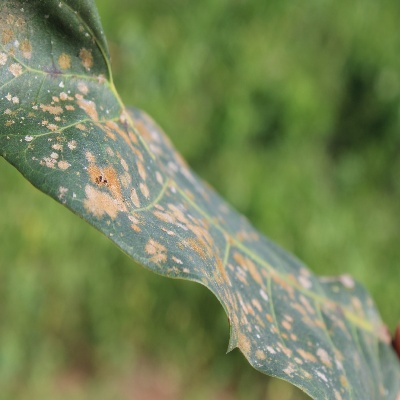
Crop: Cashew
Condition: red rust